Subramanian (GC)

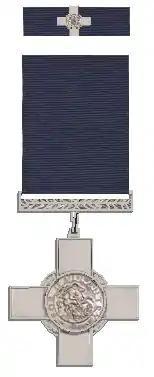
George Cross and its ribbon bar

Subedar Subramanian, (18 December 1912 – 24 February 1944) was the first Indian to be awarded the George Cross.